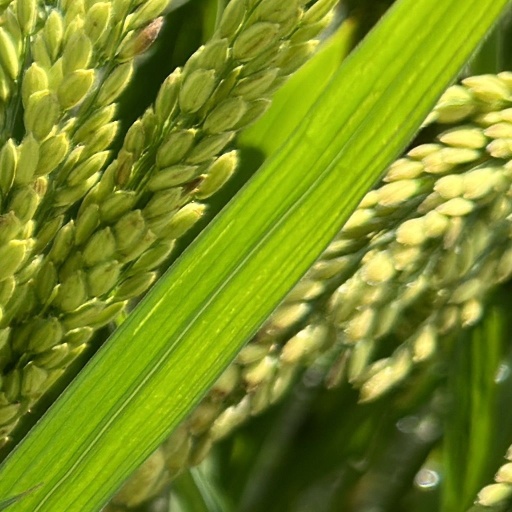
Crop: rice